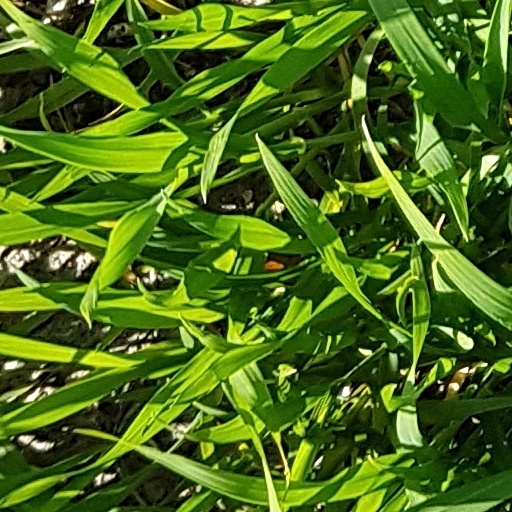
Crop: wheat